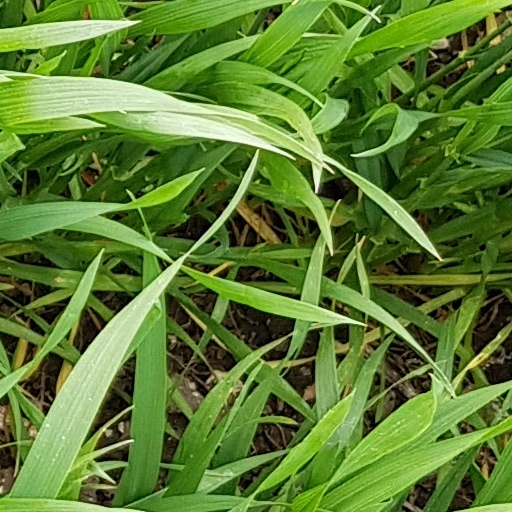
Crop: wheat